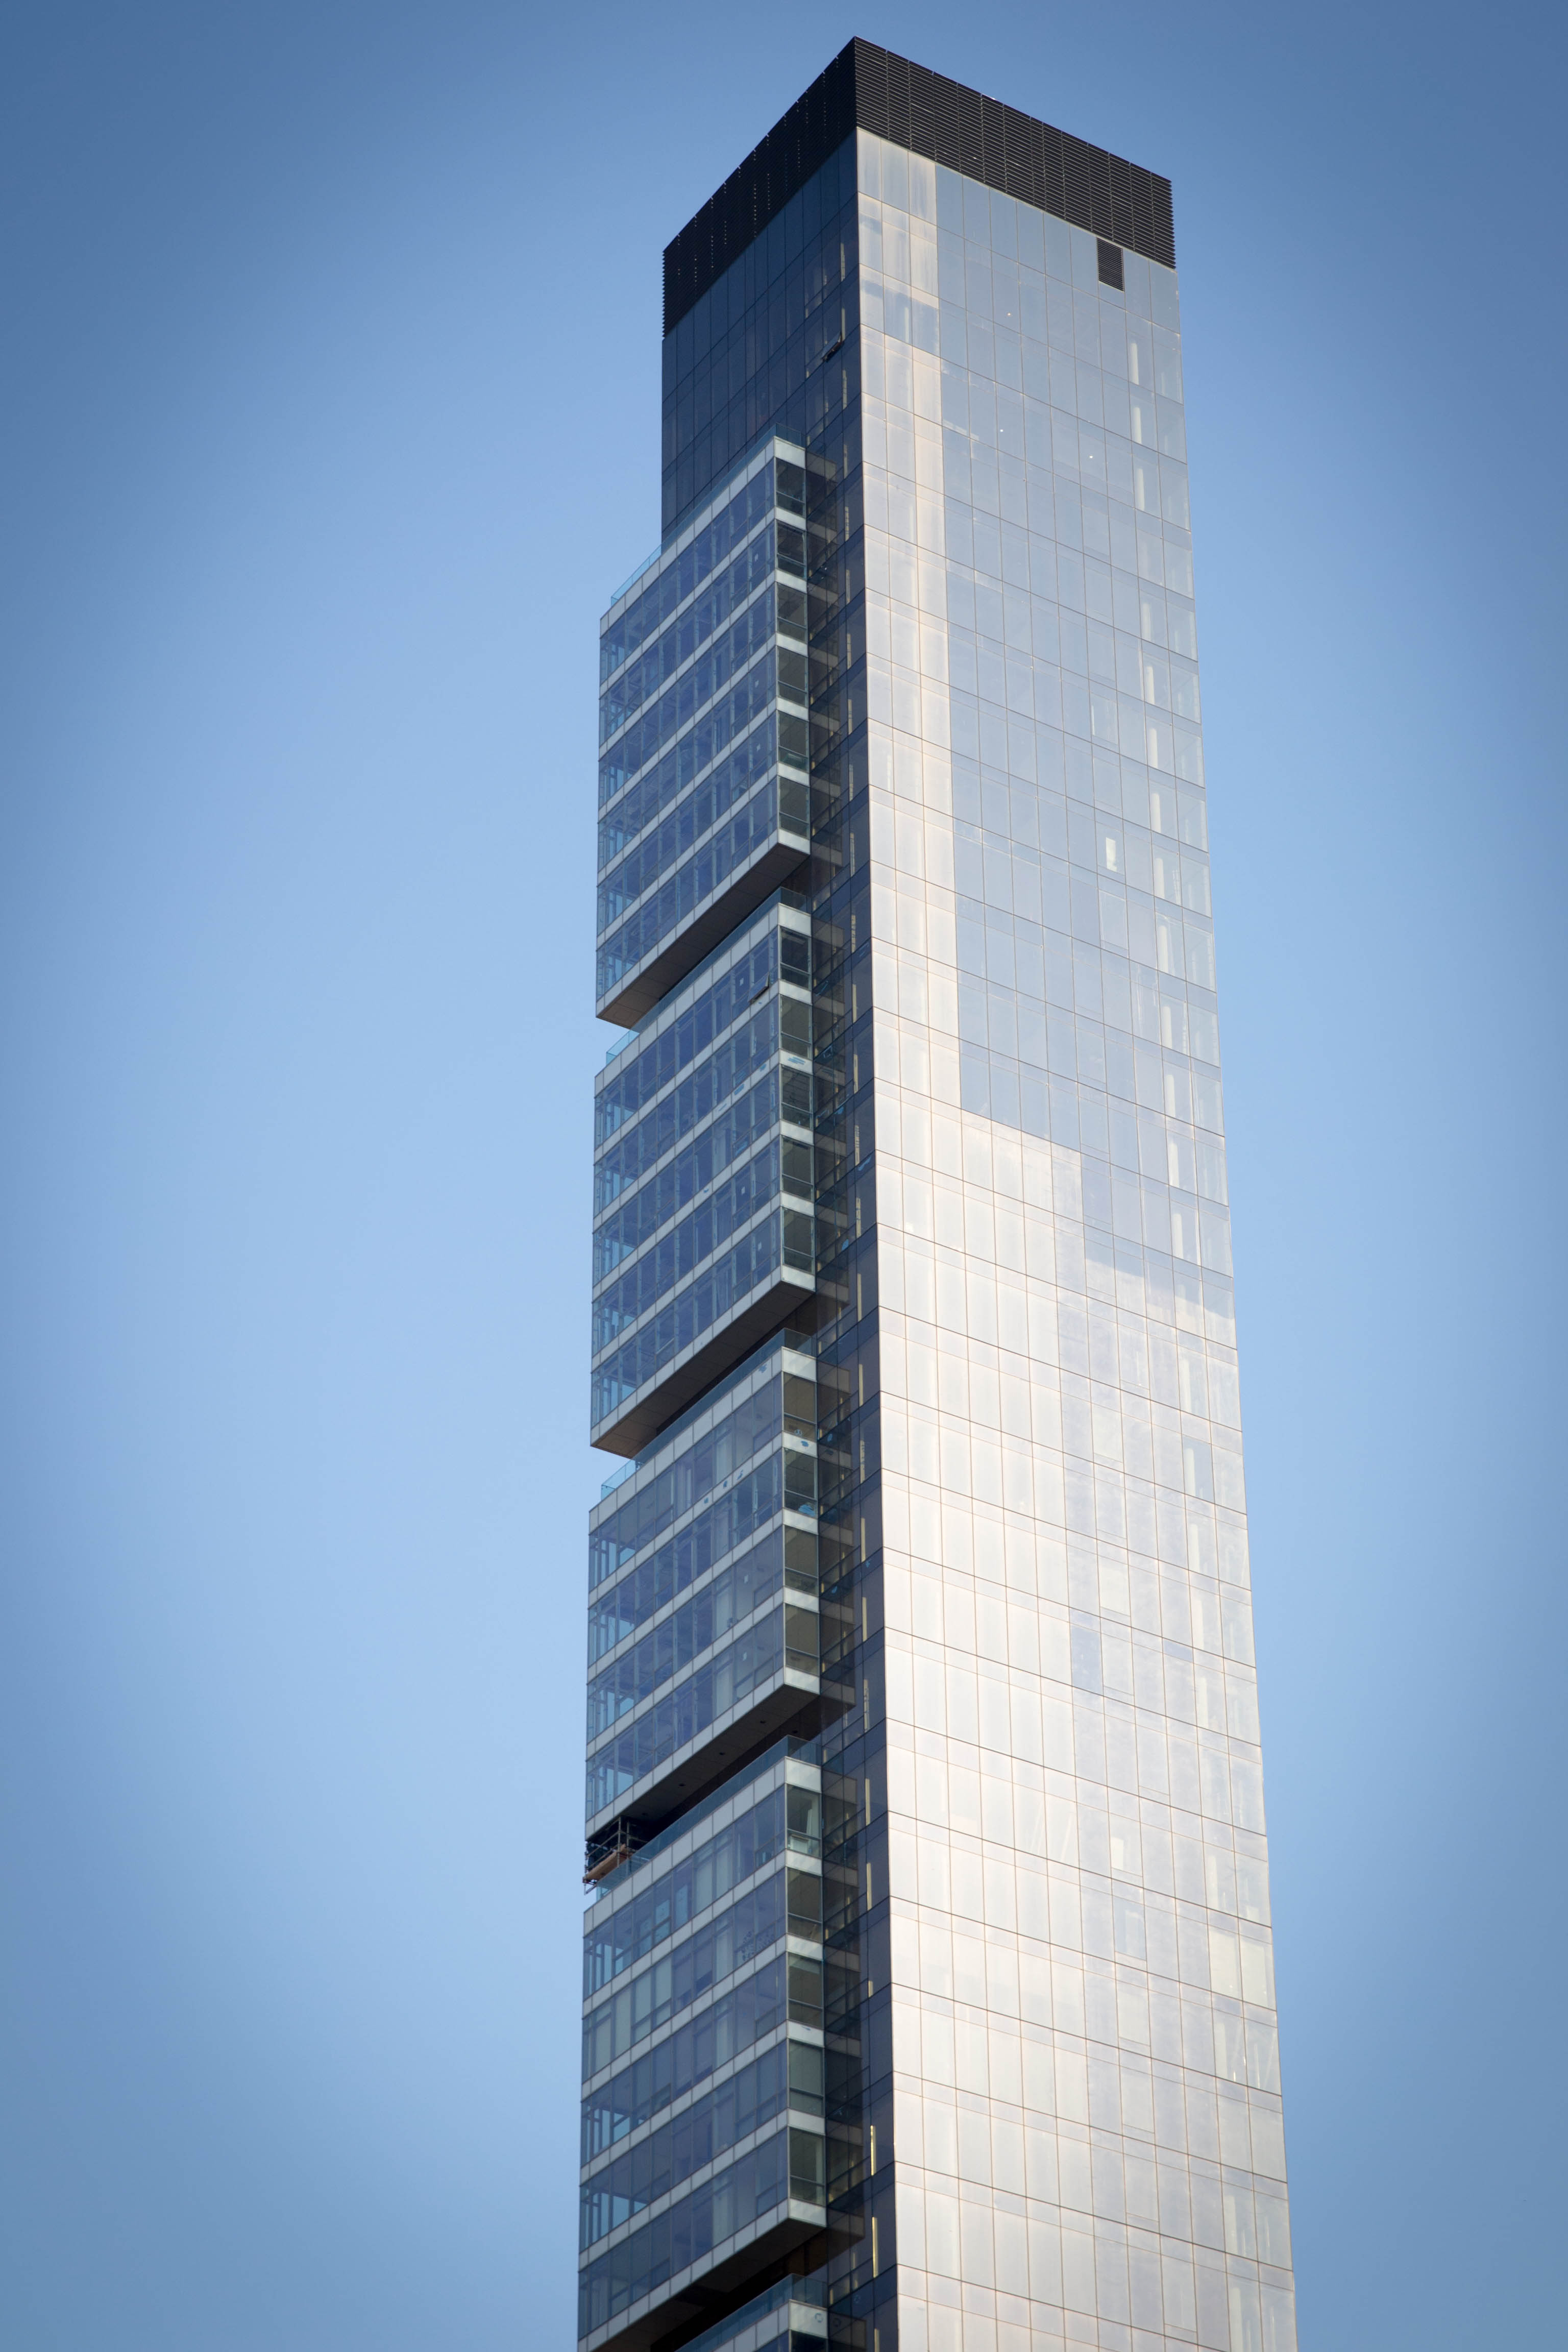
architecture, building, skyscraper, tower, landmark, facade, blue, tower block, headquarters, condominium, metropolitan area, brutalist architecture